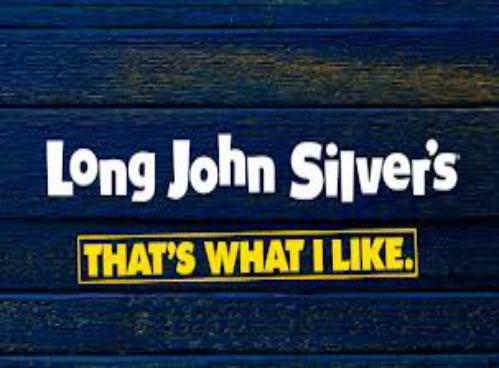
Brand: Long John Silver's
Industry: Food